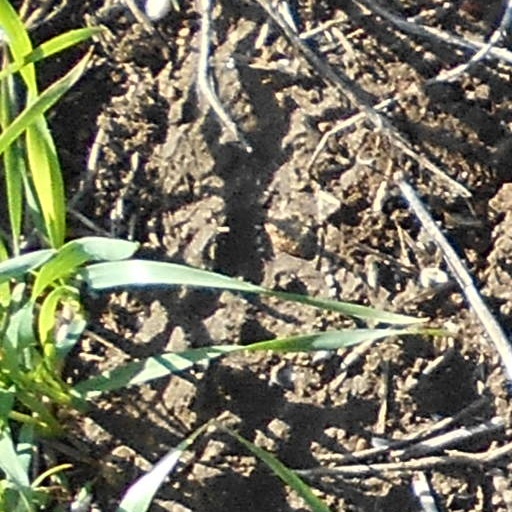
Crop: wheat